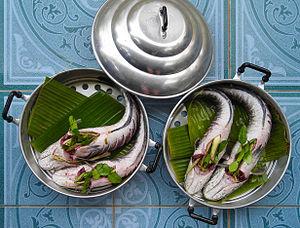
La cuisine est l'ensemble des techniques de préparation des aliments en vue de leur consommation par les êtres humains. La cuisine est diverse à travers le monde. Elle est l'un des éléments représentant la notion de terroir quand elle est le fruit des ressources naturelles et productions agricoles locales, des us et coutumes, de la culture et des croyances, du perfectionnement des techniques, des échanges entre peuples et cultures.
La cuisson à la vapeur est un mode de cuisson très ancien dans lequel la vapeur d'eau est utilisée comme gaz caloporteur. Les aliments sont déposés dans un ou plusieurs compartiments placés au-dessus d'une eau bouillante qui peut être aromatisée ou d'un bouillon.